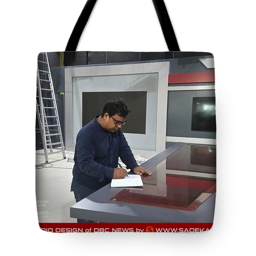
tote bag featuring the digital art by person